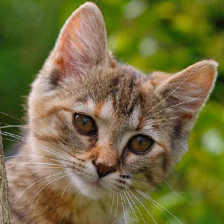
Label: animals